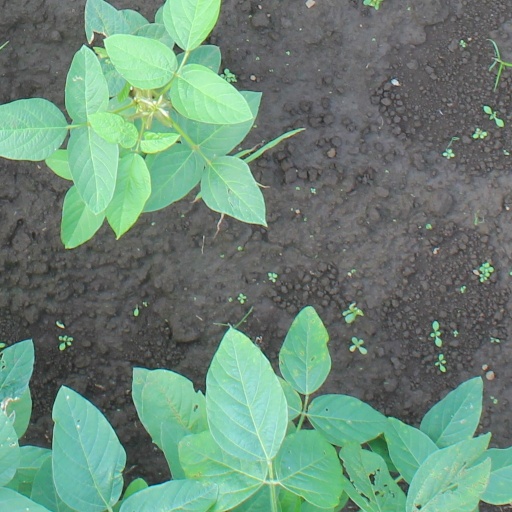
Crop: soybean